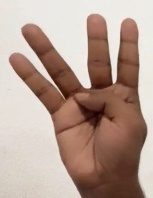
ASL sign: 4